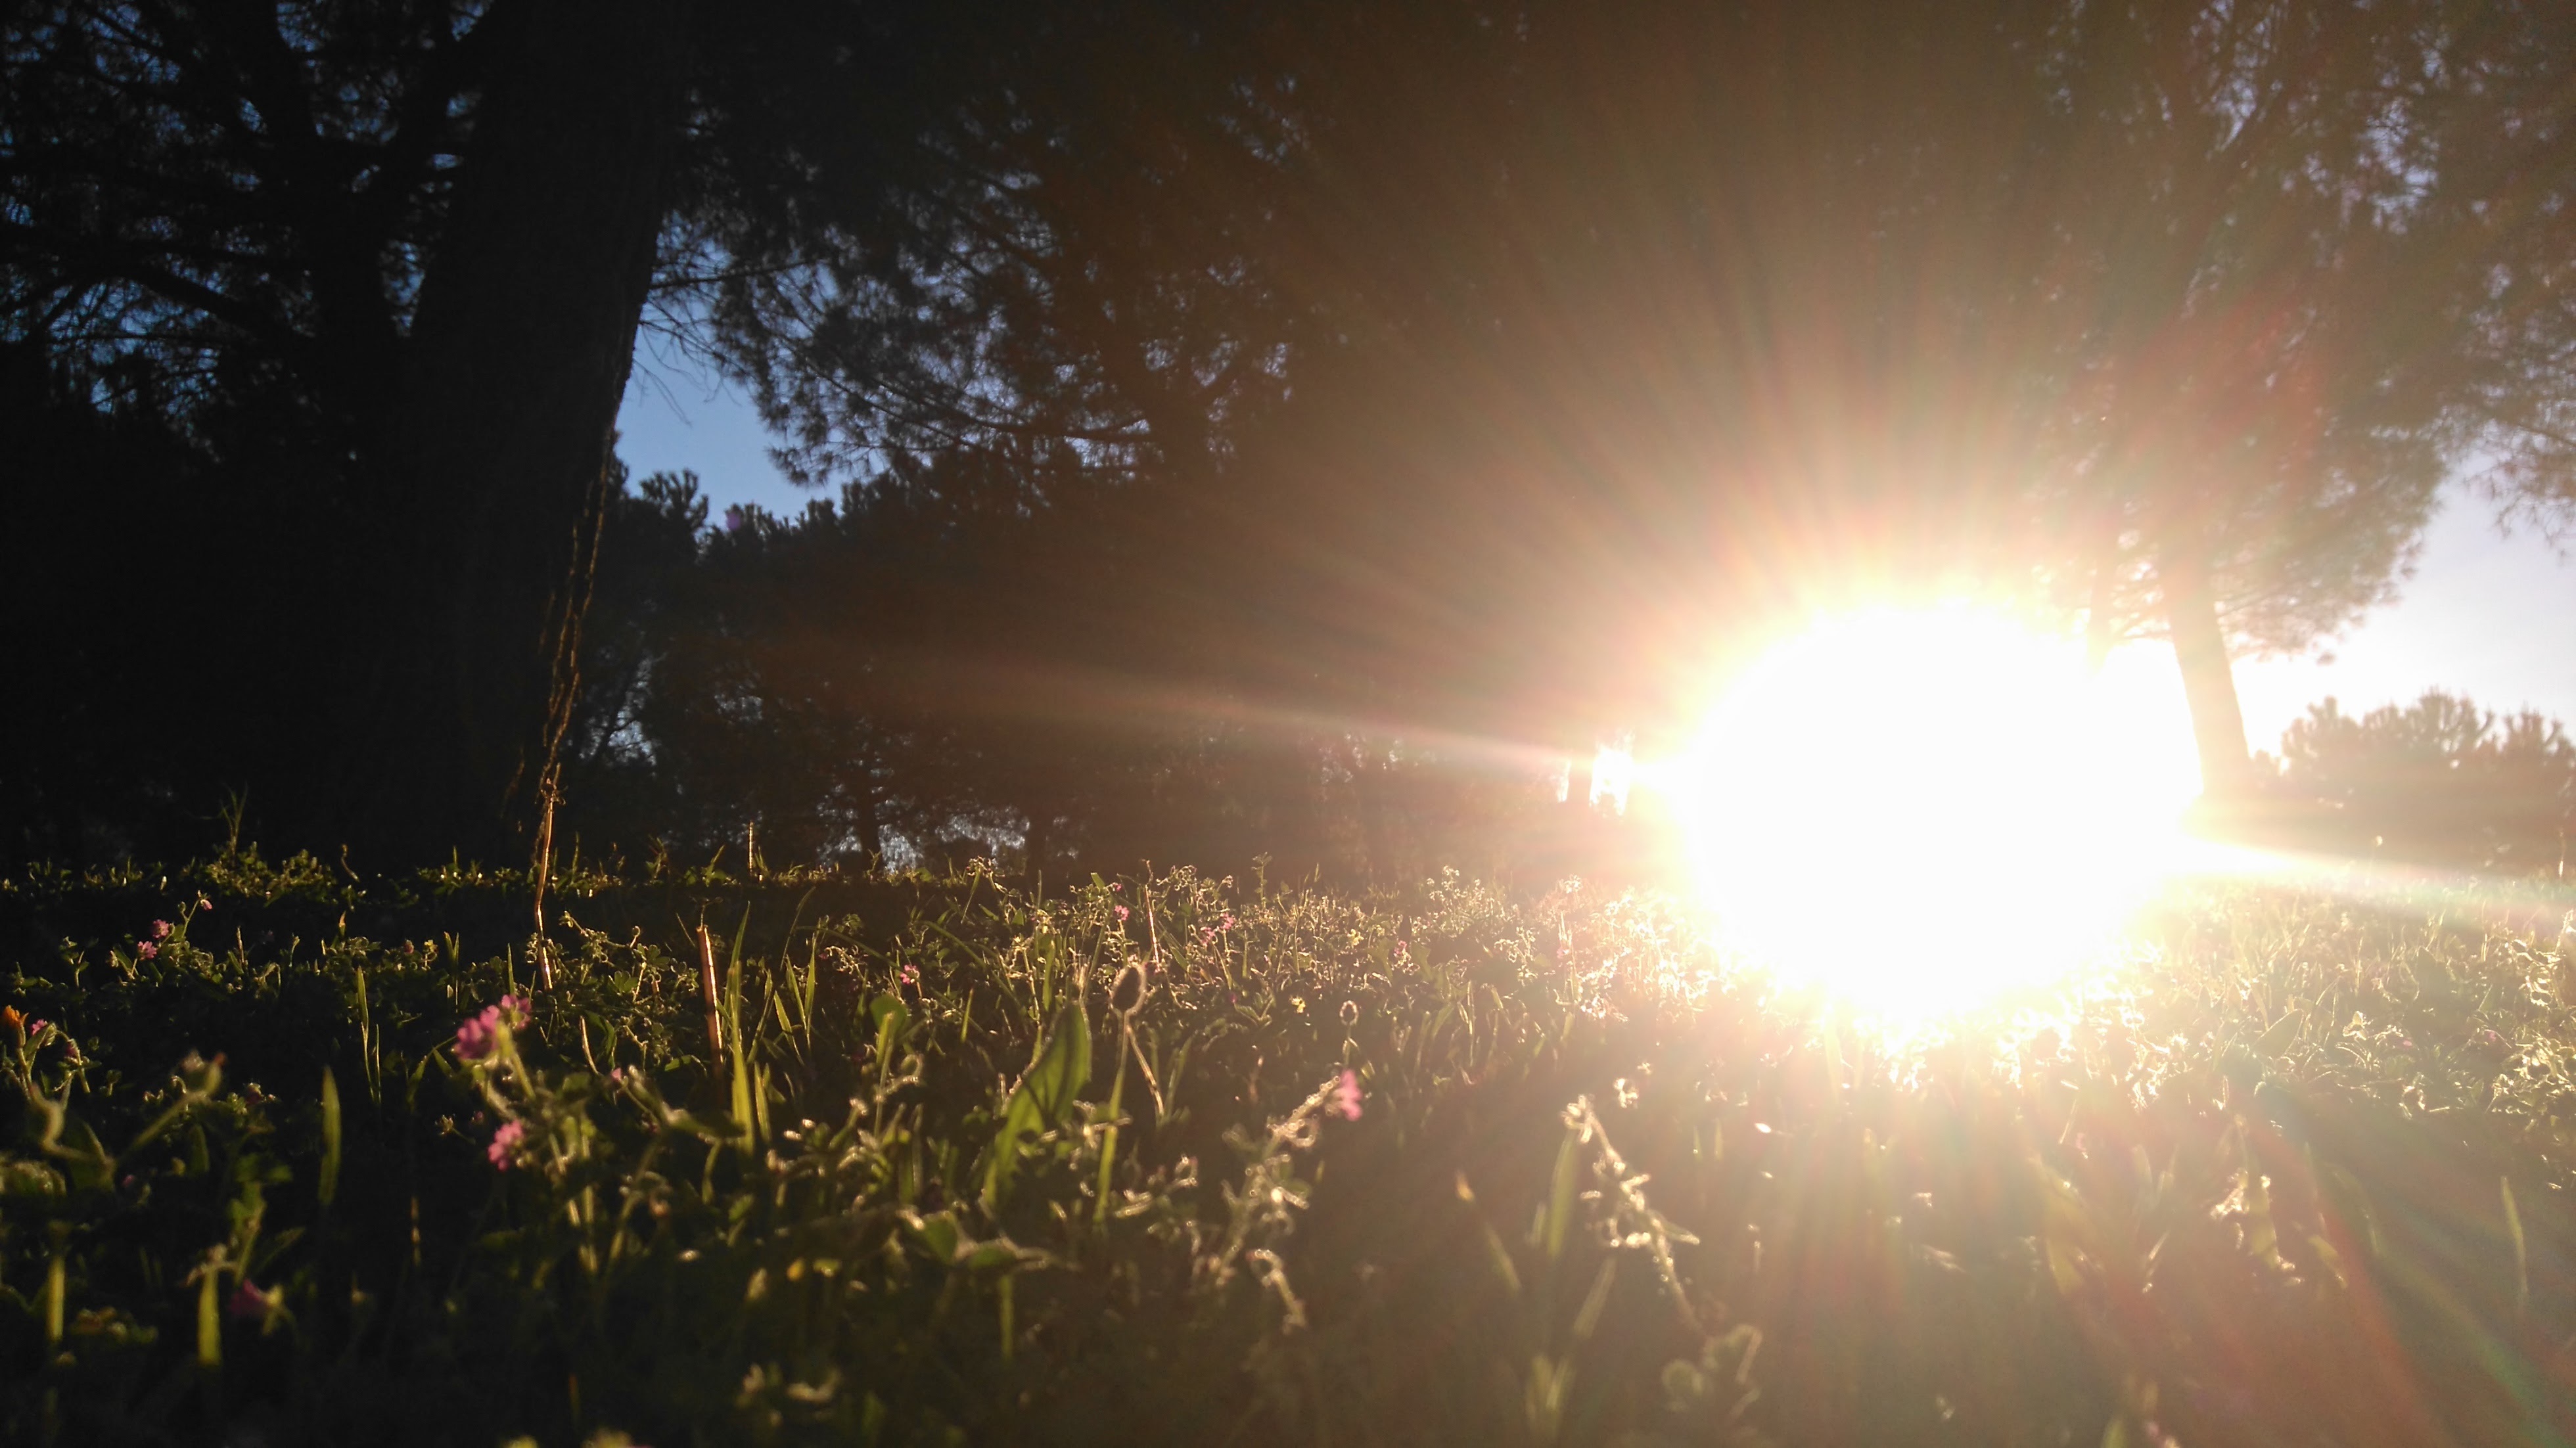
nature, light, sun, night, sunlight, morning, atmosphere, evening, reflection, darkness, flare, astronomical object, atmospheric phenomenon, atmosphere of earth